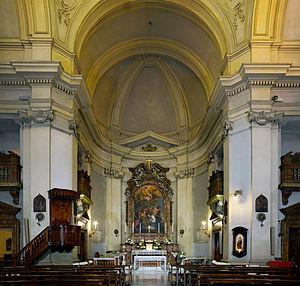
L'église Santi Marcellino e Pietro al Laterano est une église romaine située dans le rione de Monti sur la via Merulana.